June 2009 Washington Metro train collision

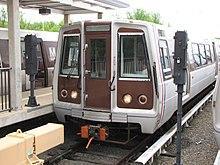
A typical 5000-Series car similar to the stopped train in the crash at the Branch Avenue Rail Yard

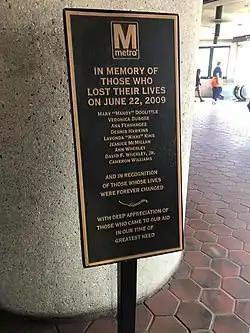
A plaque that commemorates the victims of the collision at Fort Totten station

Immediately following the incident, Red Line services were suspended between the Fort Totten and Takoma stations, and New Hampshire Avenue was closed. Service between the Silver Spring and Rhode Island Ave–Brentwood stations was suspended pending the completion of the initial investigation and the clearing of debris. This section was expected to remain shut down at least through June 23. Service was temporarily increased on the 79 and S9 in response to the crash. Washington Mayor Adrian Fenty said that transportation "all along the East Coast will be significantly impacted," as Amtrak and MARC Trains run on tracks adjacent to the crash site. Bus services were deployed to route Metrorail passengers around the closed track, but area commuting was severely affected. The federal government urged its employees in the Washington Metropolitan Area to remote work on June 23 if possible. The Red Line was projected to be very crowded after resumption of service and the Washington Metropolitan Area Transit Authority (WMATA) advised people to take alternate bus routes. The replacement bus shuttle between the affected stations was expected to be subjected to long delays.